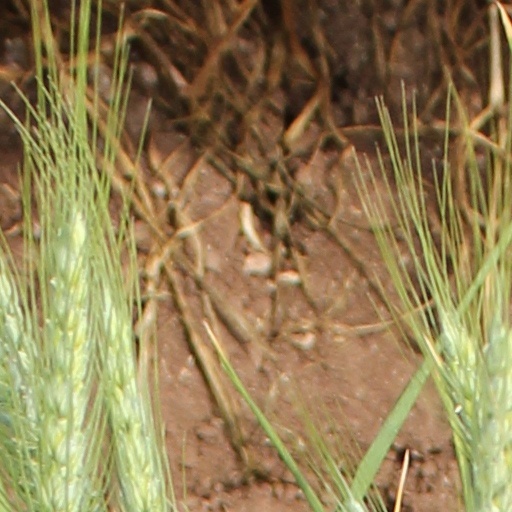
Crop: wheat